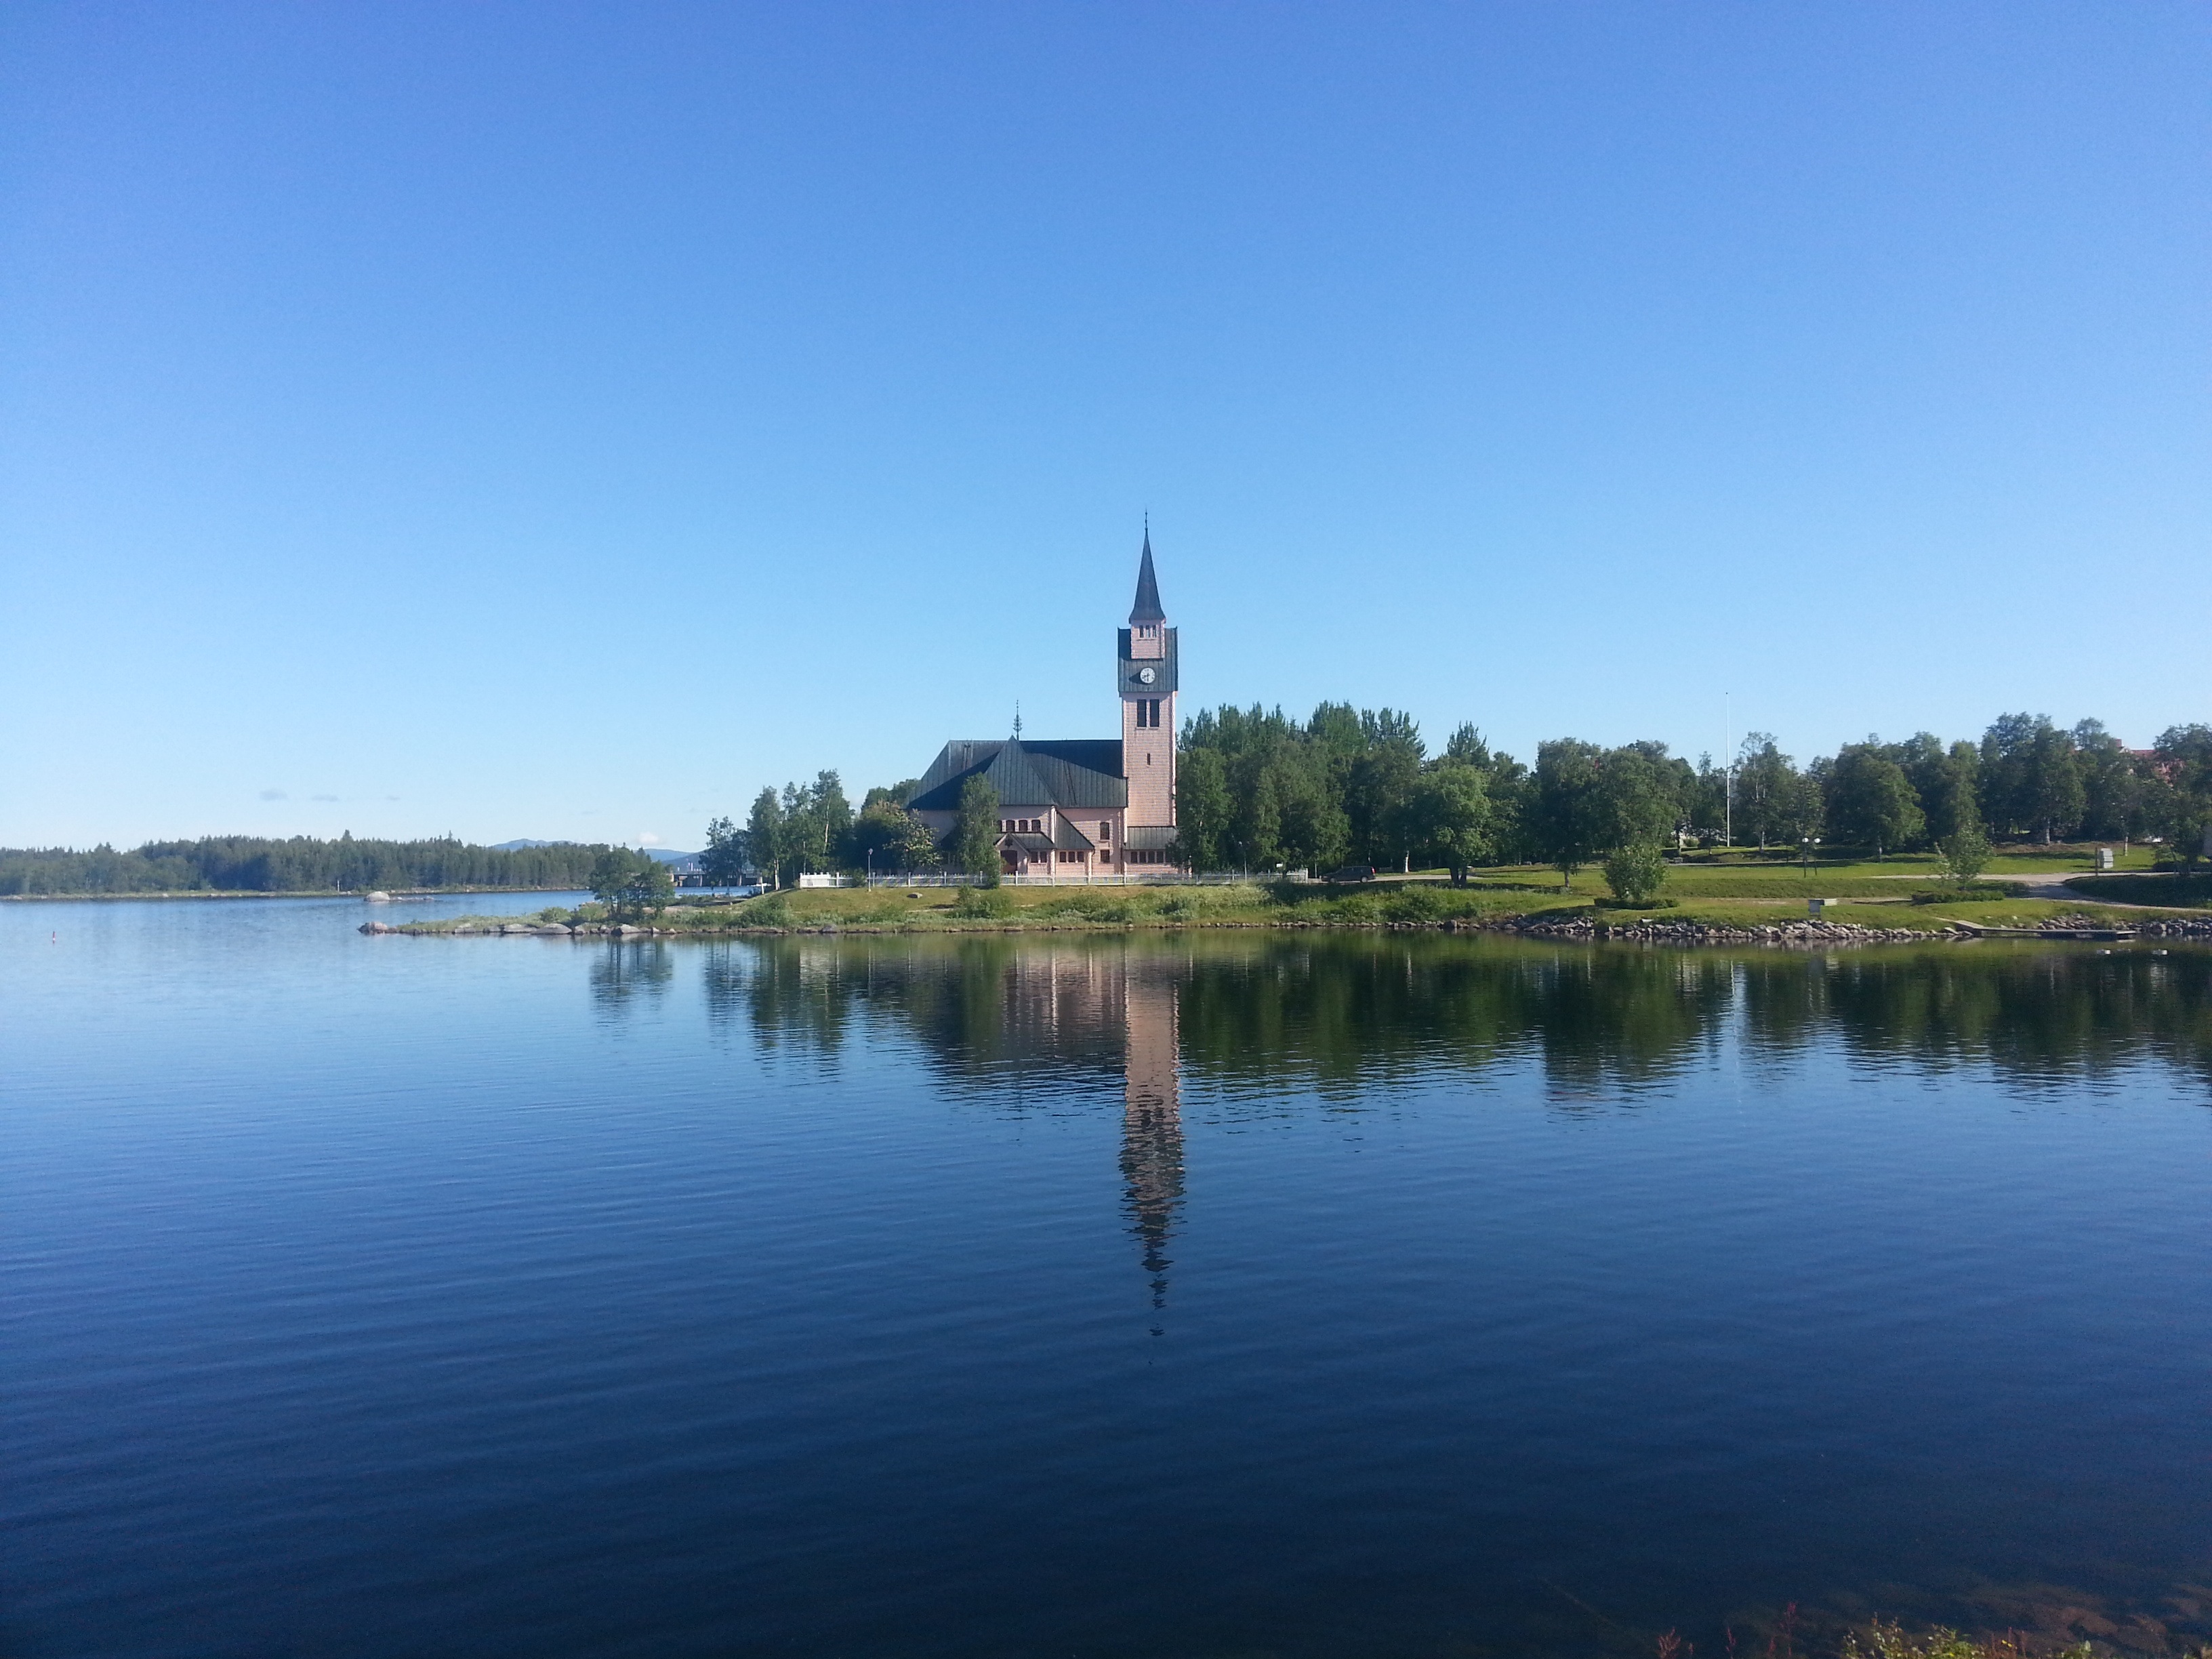
sea, water, lake, panorama, summer, reflection, tower, blue, church, reservoir, loch, himmel, norrland, arjeplog